Riara University

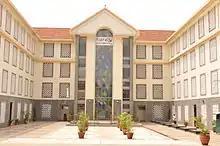
Riara University Main Building

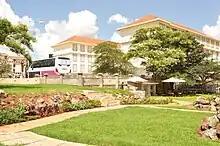
Riara University Garden

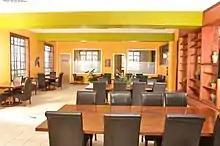
Riara University Lib

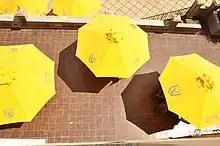
Riara University Cafeteria

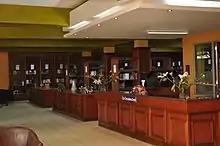
Riara University Library

Riara University is a Private University located along Mbagathi Way in Nairobi, Kenya.